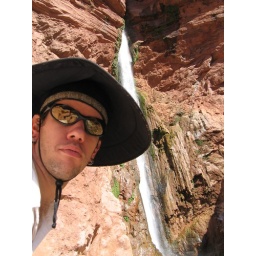
After winding its way through tough sandstone, Deer Creek emerges from the canyon wall in a spectacular waterfall, Deer Creek Falls!